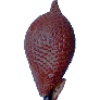
Label: salak